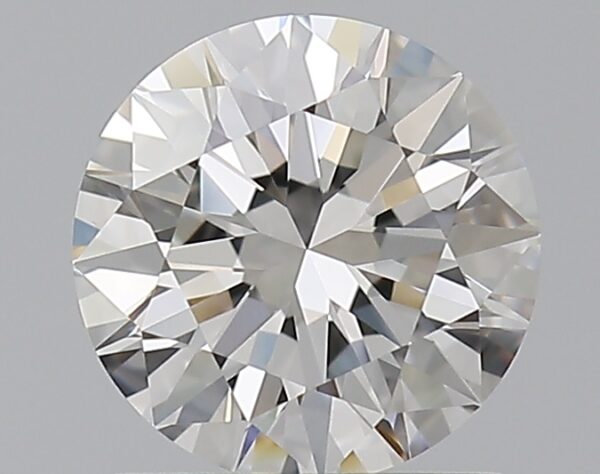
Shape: round
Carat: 1.01
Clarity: VS1
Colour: G
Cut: EX
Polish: EX
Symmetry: EX
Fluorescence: N
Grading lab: GIA
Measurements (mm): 6.43 x 6.45 x 3.95